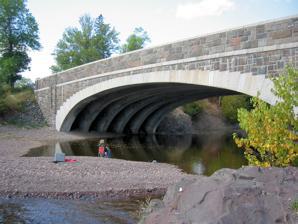
Building: Lester River Bridge
Country: United States of America
Year built: 1925
United States historic place Lester River Bridge–Bridge No. 5772 U.S. National Register of Historic Places The Lester River Bridge viewed from the southeast Show map of Duluth Show map of Minnesota Show map of the United States Location London Road over the Lester River , Duluth, Minnesota Coordinates 46°50′12″N 92°0′22″W / 46.83667°N 92.00611°W / 46.83667; -92.00611 Area Less than one acre Built 1924–25 Built by Charles Russell McLean Architect Anthony Morell & Arthur R. Nichols (landscape architects), William H. Cruikshank (engineer) Architectural style Filled-spandrel concrete arch MPS Reinforced-Concrete Highway Bridges in Minnesota MPS NRHP reference No. 02000934 Added to NRHP September 6, 2002 The Lester River Bridge ( Bridge 5772 ) is a historic road bridge carrying Minnesota State Highway 61 (London Road) over the Lester River in Duluth, Minnesota , United States.  Structurally it is a reinforced concrete arch bridge with decorative stone facing.  It was built from 1924 to 1925. In 2002 the bridge was listed as Lester River Bridge–Bridge No. 5772 on the National Register of Historic Places for its state-level significance in the themes of architecture, engineering, and transportation. It was nominated for its Neoclassical architecture , impressive 103.5-foot (31.5 m) span, and association with the opening of the highway along the scenic North Shore of Lake Superior . See also List of bridges on the National Register of Historic Places in Minnesota National Register of Historic Places listings in St. Louis County, Minnesota References